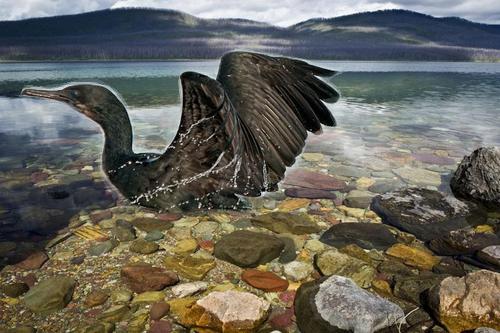
Bird species: Brandt_Cormorant
Bird type: waterbird
Background: water